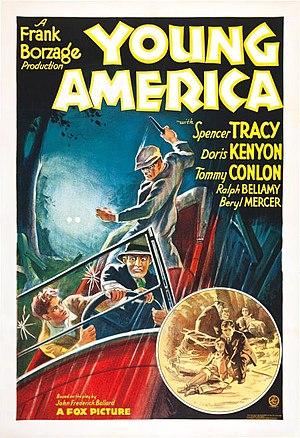
Jeune Amérique est un film social de Frank Borzage, réalisé en 1932.